History of Chinese Buddhism

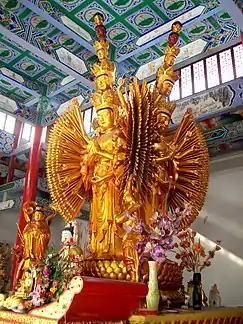
Thousand-armed Avalokiteśvara Bodhisattva. Guanyin Nunnery, Anhui province, China

During the devastating Taiping rebellion (December 1850 – August 1864), the Taiping rebels targeted Buddhism destroying temples, and burning Buddhist images and scriptures. In the Battle of Nanjing (1853), the Taiping army butchered thousands of monks in Nanjing. But from the middle of the Taiping rebellion, Taiping leaders took a more moderate approach, demanding that monks should have licences.